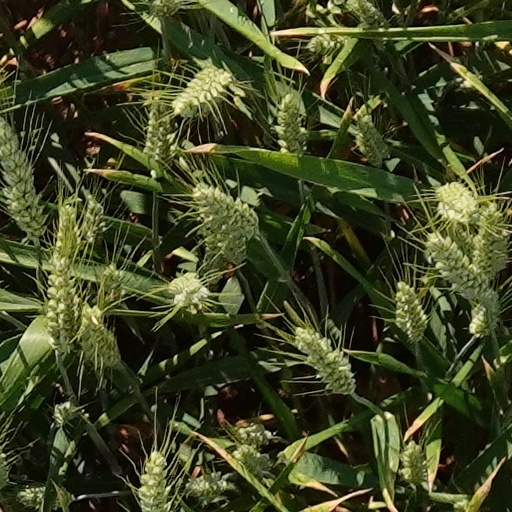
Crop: wheat